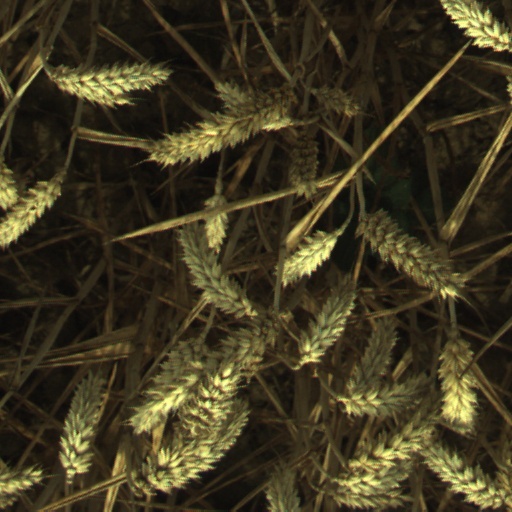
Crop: wheat